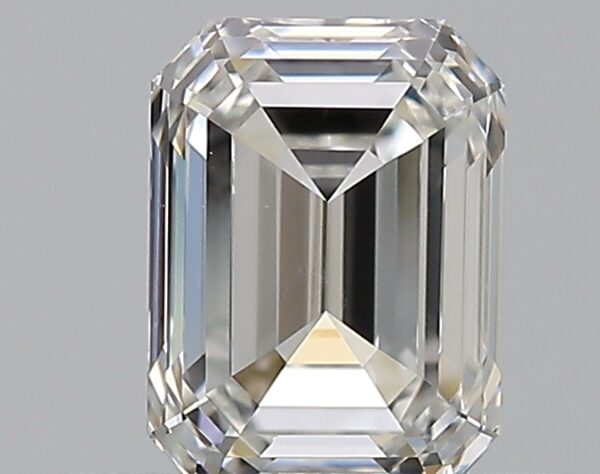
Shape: emerald
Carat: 0.52
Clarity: VS2
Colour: G
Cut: EX
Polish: EX
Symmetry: VG
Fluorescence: N
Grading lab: GIA
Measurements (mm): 5.28 x 3.9 x 2.46